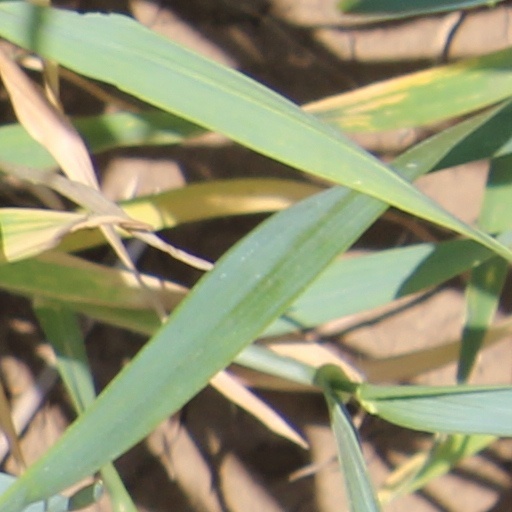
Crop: wheat